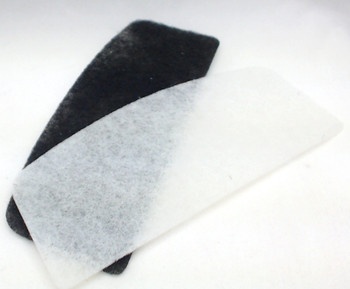
Deep Fryer Dual Pack Filter, for Model: CKSTDFZM55, 158393-000-000
Description deep fryer dual pack filter, 158393-000-000.Replaced Part Numbers: Fits Models: CKSTDFZM55
Brand: Netex Noex
Category: Home & Garden > Kitchen & Dining > Kitchen Appliance Accessories > Deep Fryer Accessories > Deep Fryer Lids